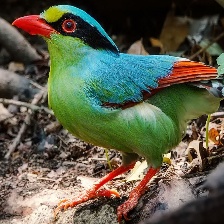
Species: GREEN MAGPIE
Scientific name: CISSA CHINENSIS
ImageNet parent category: magpie